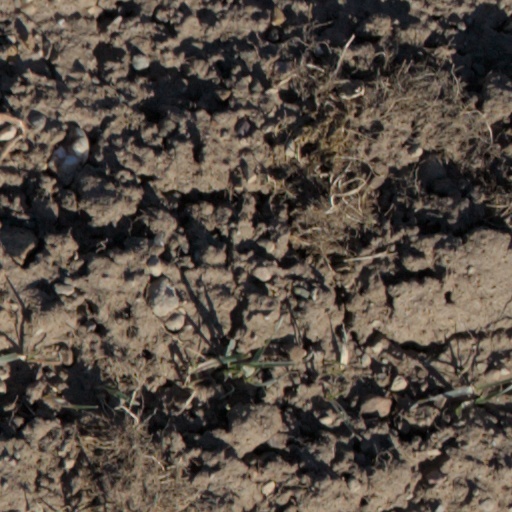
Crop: wheat